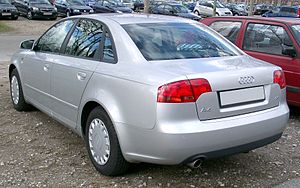
Audi A4 B7 / Karrosserivarianter
Audi A4 B7 er tredje generation af den store mellemklassebil Audi A4. Modellen afløste B6, som den var en faceliftet udgave af, i november 2004, og blev i marts 2008 afløst af B8.